Nakajima Satoru F-1 Hero '94

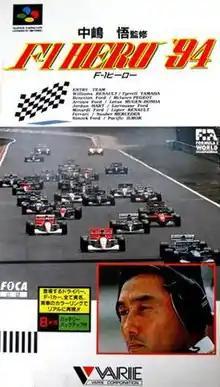
Cover art

is a 1994 Japan-exclusive Super Famicom Formula One arcade racing video game licensed (and also supervised) by Satoru Nakajima and by FOCA to Fuji Television. This was the sequel to "Super F1 Hero" and the last game endorsed by Nakajima.